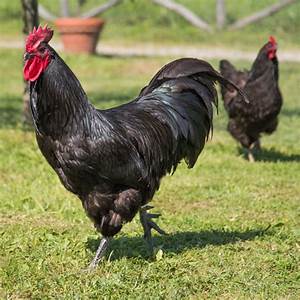
Label: chicken